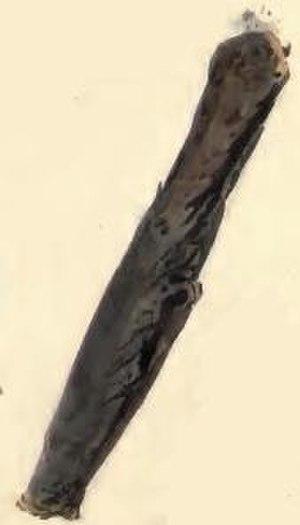
Le Coléophore des arbres fruitiers, Coleophora hemerobiella, est une espèce de lépidoptères de la famille des Coleophoridae.